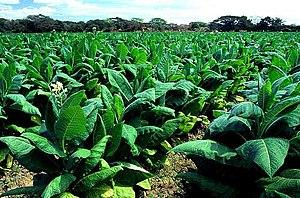
Estelí ou La Villa de San Antonio de Pavia de Estelí est une ville du Nicaragua qui a donné son nom à l'un des 15 départements du pays.